Christow

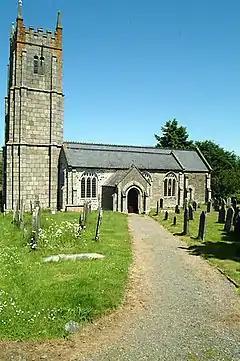
Parish church of St James the Apostle

Christow's Church of England parish church of St James the Apostle has a 12th-century Norman baptismal font, but otherwise seems to be largely a 15th-century building.